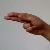
The image shows a hand gesture representing the letter 'H' in Indian Sign Language.